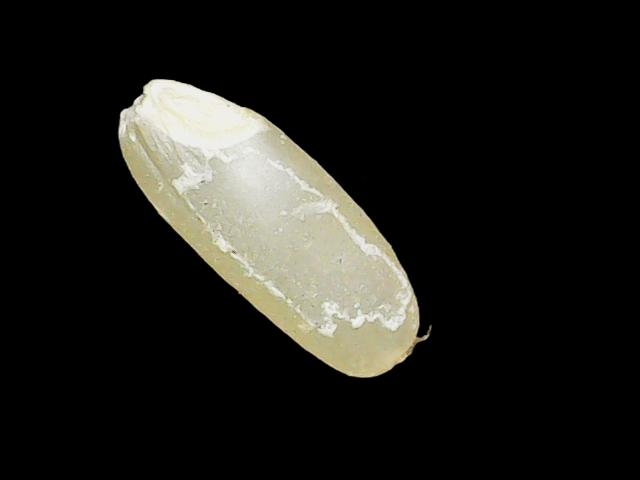
Rice variety: Binadhan17